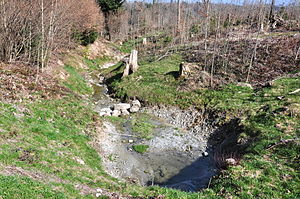
Naturpleje
Naturpleje ved et kildevæld og et mindre vandløb.
Naturpleje er et indgreb i en uønsket udvikling af naturen på et afgrænset område. Indgrebet kan både have et bevarende og et genskabende sigte. Derfor vil de selvsamme tiltag det ene sted være umærkelige for den ukyndige, mens de et andet sted vil være meget synlige over en årrække.